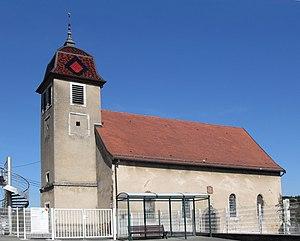
Le temple Protestant à Désandans
Désandans est une commune française située dans le département du Doubs en région Bourgogne-Franche-Comté, situé à 12 kilomètres de Montbéliard et à 30 kilomètres de Belfort.